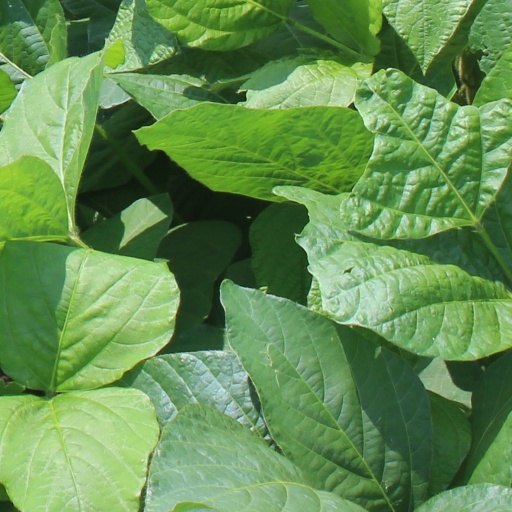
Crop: soybean